List of New Zealand rowers at the Summer Olympics

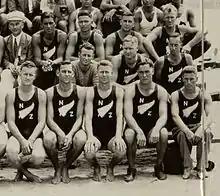
1932 Summer Olympics New Zealand rowers

In 1932, seven rowing competitions were held, and New Zealand entered three boats with a total of eleven rowers: a coxless pair, a coxed four, and an eight. Bob Stiles and Rangi Thompson won New Zealand's second rowing medal, a silver, in the coxless pair.